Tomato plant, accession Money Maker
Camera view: vertical (180 deg); turntable rotation: 60 degrees
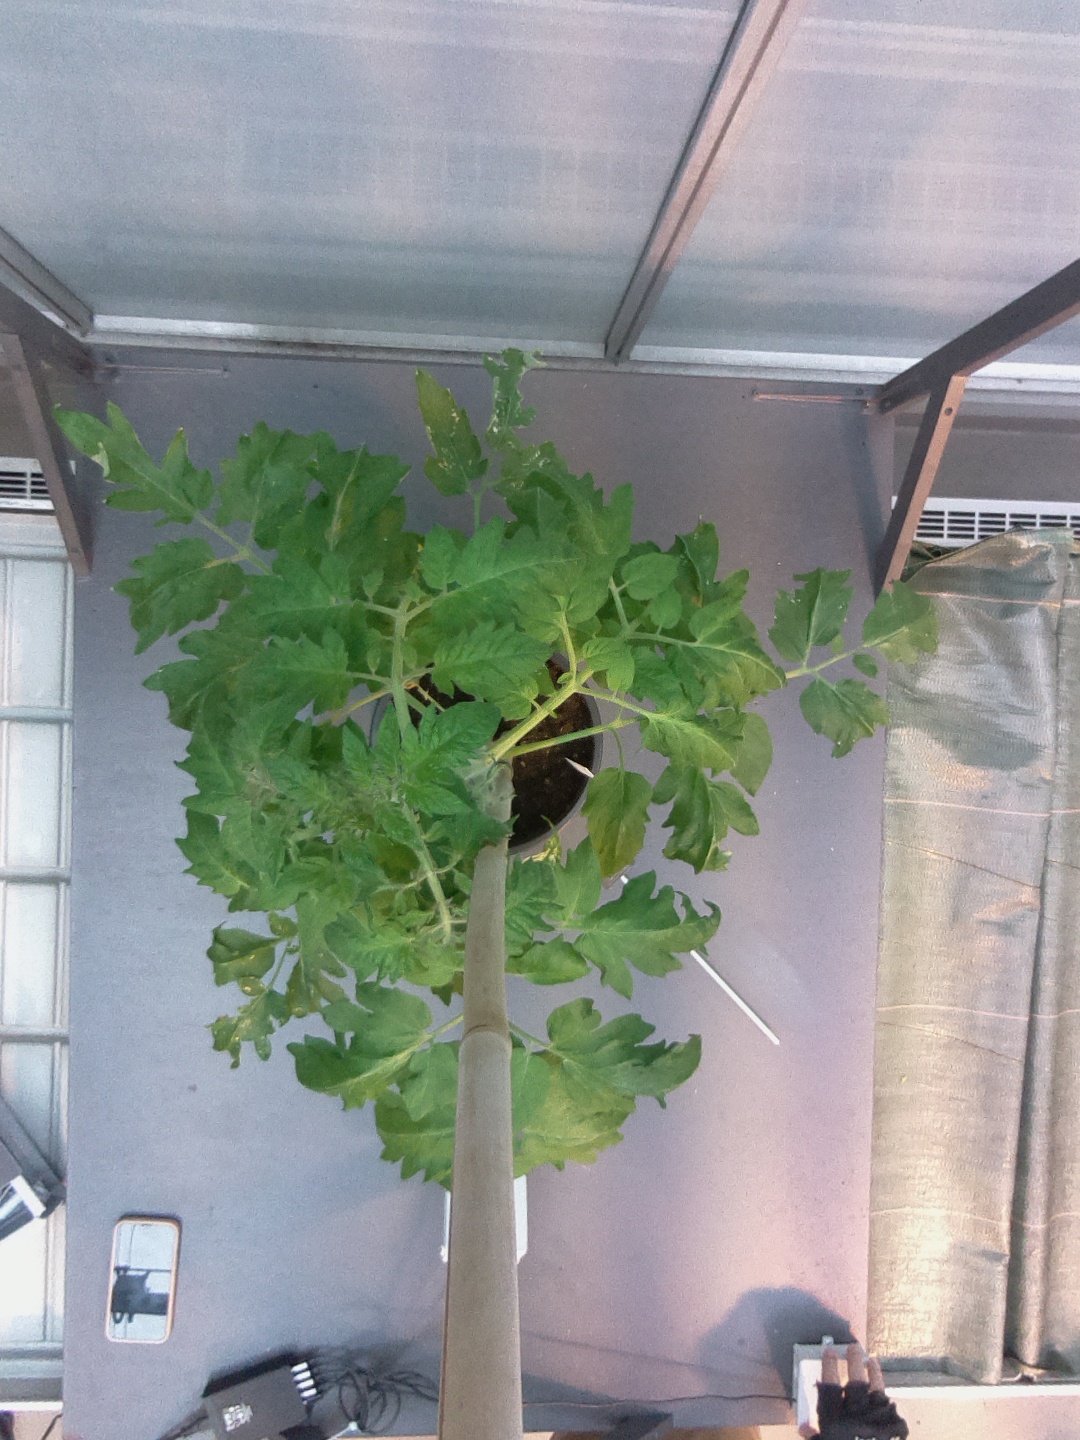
BBCH growth stage 60: First flowers open